Ancestral houses of the Philippines

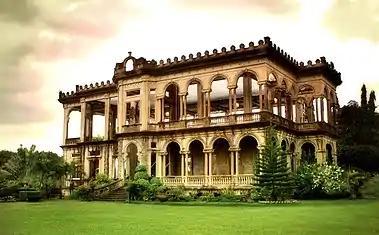
The Lacson Ruins in Talisay, Negros Occidental. One of the most iconic ancestral houses found in Region VI of Western Visayas

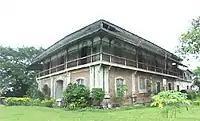
General Aniceto Lacson House, popularly known as Casa Grande

In Tabaco, Albay, the Manalang Gloria ancestral house, formerly the Smith, Bell and Company House, is a prominent heritage house.